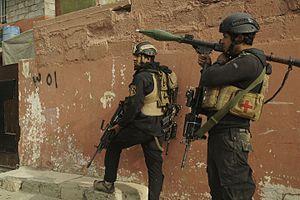
La seconde guerre confessionnelle irakienne ou seconde guerre civile irakienne est une phase de la guerre d'Irak qui a commencé le 30 décembre 2013 et s'est officiellement achevée le 9 décembre 2017. Elle fait suite à la première guerre confessionnelle irakienne, qui s'est déroulée de 2006 à 2009.
La bataille de Mossoul a lieu du 17 octobre 2016 au 10 juillet 2017, lors de la seconde guerre civile irakienne, pour la reconquête de Mossoul, la seconde ville d'Irak. Elle oppose les forces gouvernementales irakiennes, les peshmergas du Gouvernement régional du Kurdistan, les milices chiites des Hachd al-Chaabi, quelques milices sunnites et chrétiennes et les forces de la coalition, aux djihadistes de l'État islamique qui contrôlent la ville depuis la bataille de juin 2014.